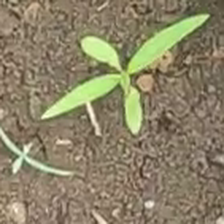
Weed species: Digitaria_SP_(Digitaria Sanguinalis )